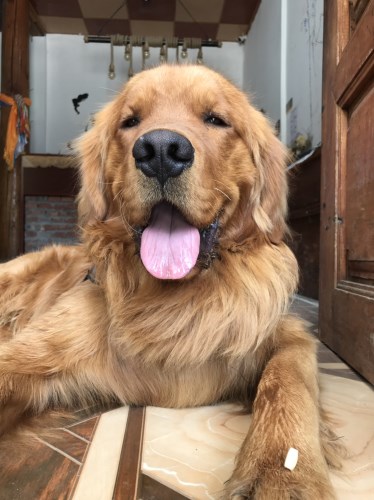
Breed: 5355-n000126-golden_retriever